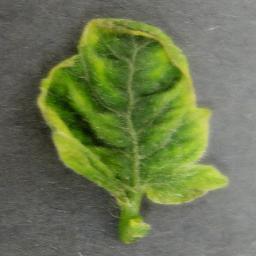
Label: Tomato___Tomato_Yellow_Leaf_Curl_Virus